Gavelkind

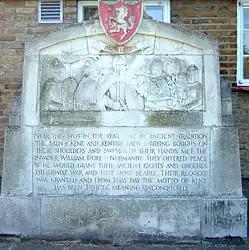
Monument at Swanscombe commemorating the legend of how Kent successfully managed to protect their rights from subjugation by the Duke of Normandy

Before the abolition of gavelkind tenure by the Administration of Estates Act 1925, all land in Kent was presumed to be held by gavelkind until the contrary was proved. It was more correctly described as socage tenure, subject to the custom of gavelkind. The chief peculiarities of the custom were the following: